Tears (film)

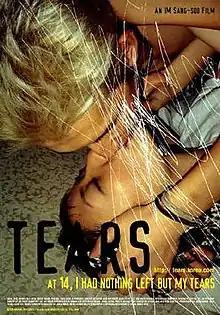
Theatrical poster

Tears is a 2000 South Korean film directed by Im Sang-soo. It tells the story of 4 runaway teenagers in the Garibong-dong district of Seoul and their struggles to survive the tough streets.